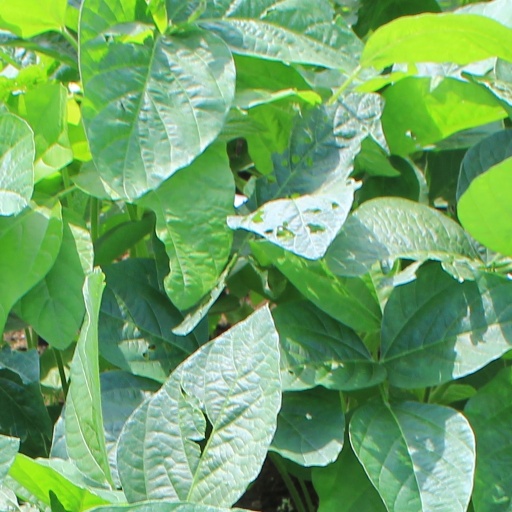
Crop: soybean